Archibald Cameron Macdonell

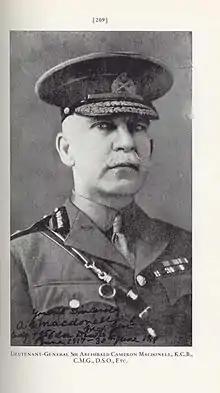

Sir Archibald Cameron Macdonell, (6 October 1864 – 23 December 1941) was a Canadian police officer and soldier.